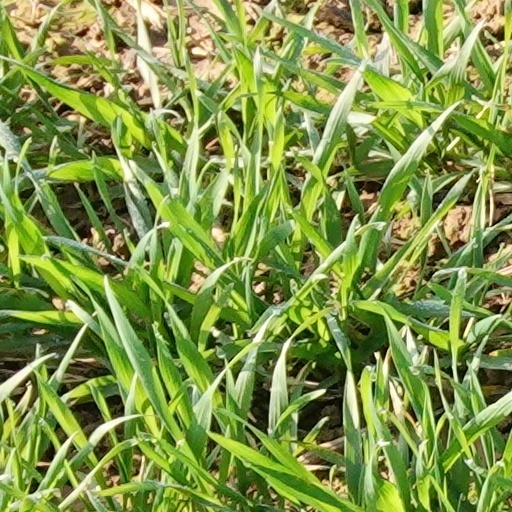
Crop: wheat